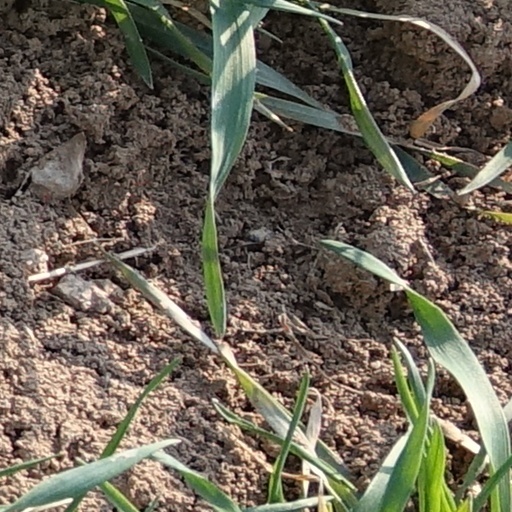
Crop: wheat